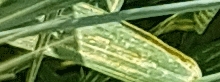
Label: Wheat___Yellow_Rust